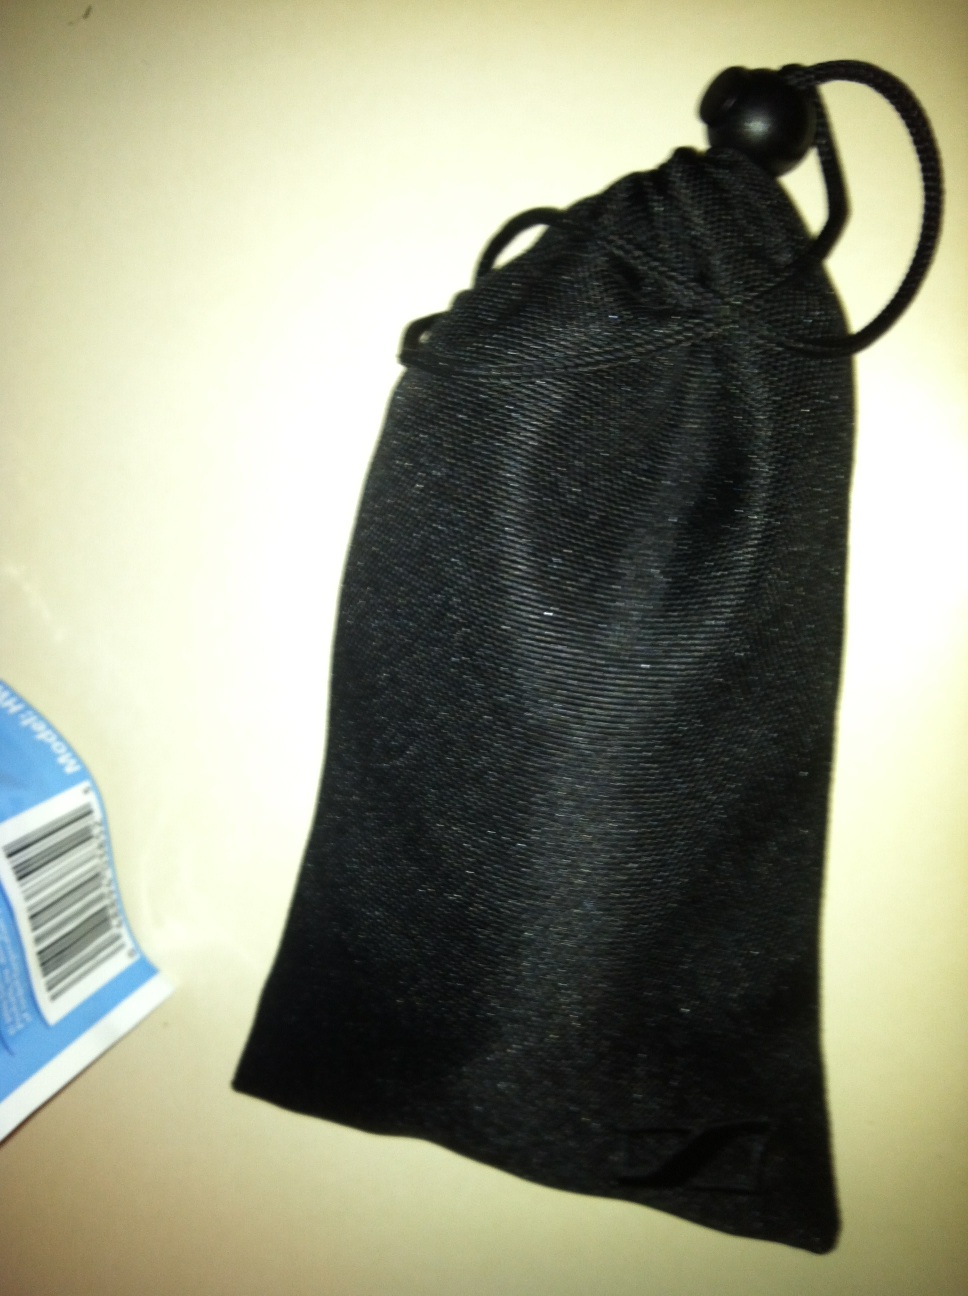Question: What color is this bag?
Answer: black